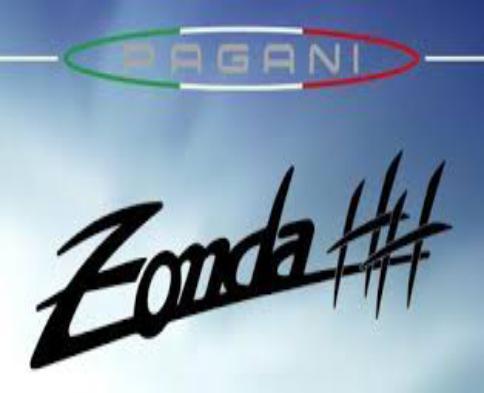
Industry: Leisure